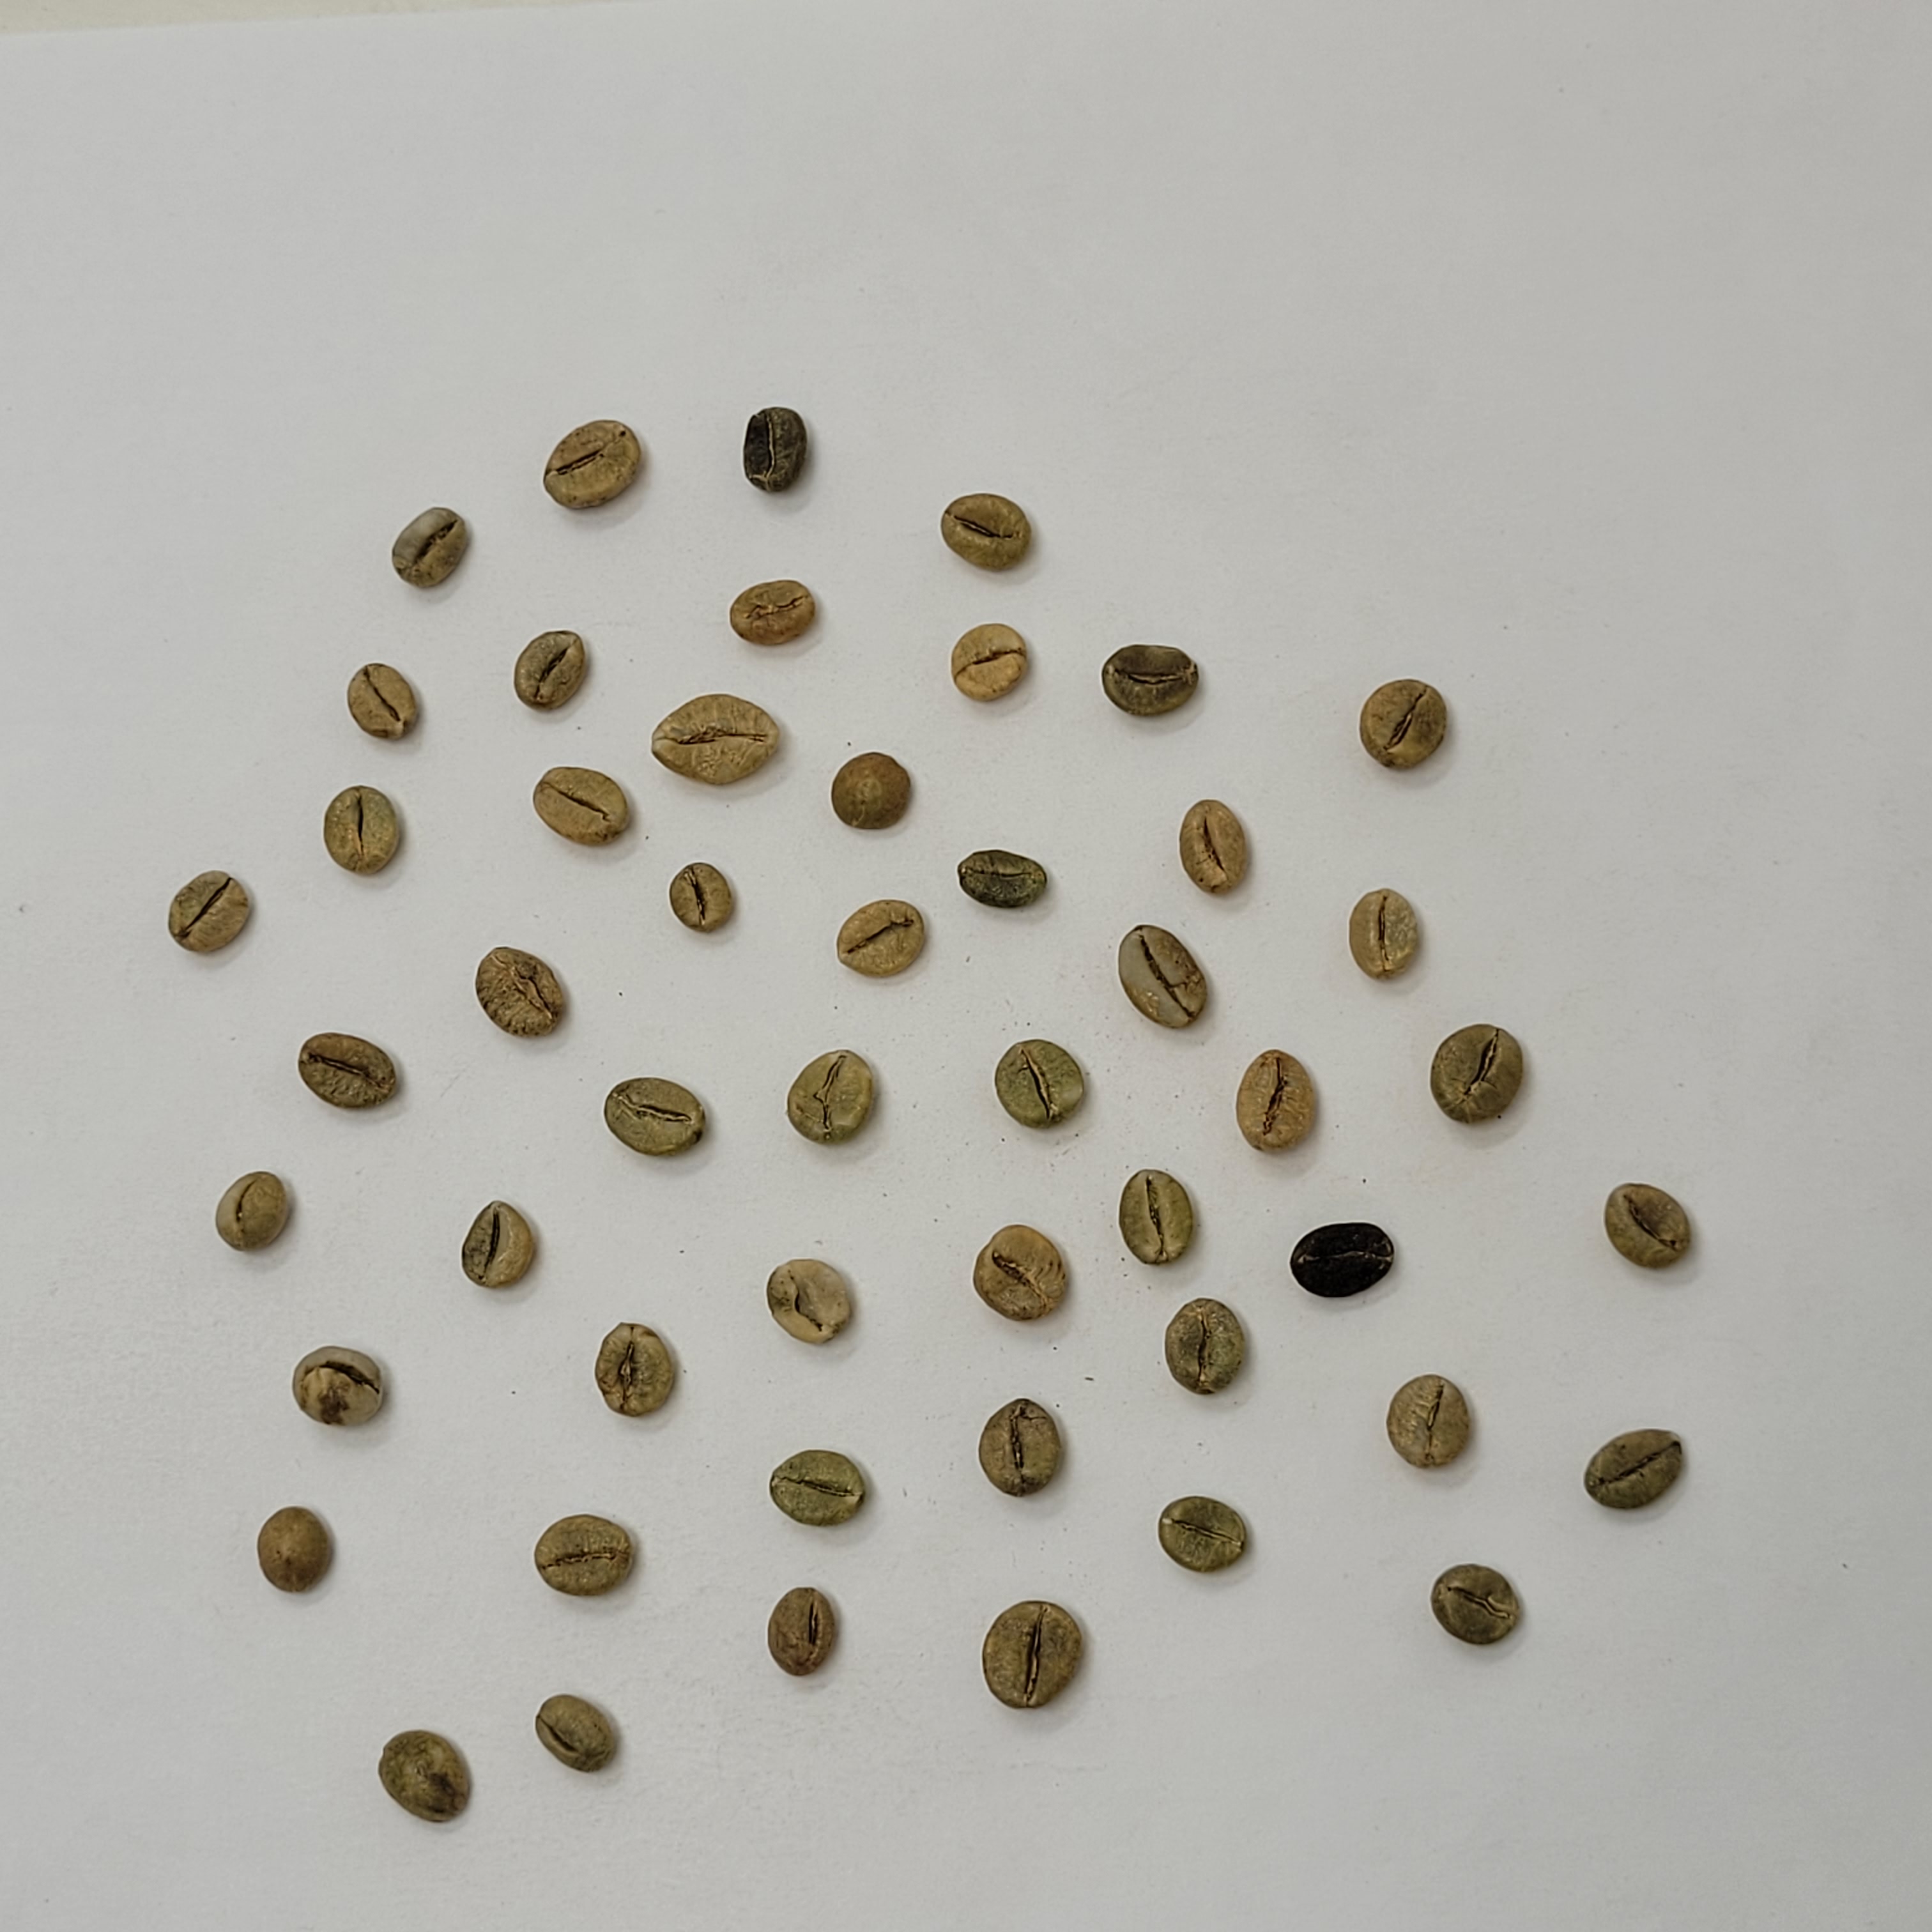
Coffee bean quality grade: Bulk